Boiled leather

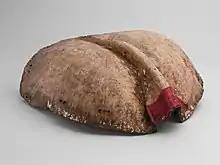
Crupper plate for horse armour, 16th century, north Europe

Versions of cuir bouilli were used since ancient times, especially for shields, in many parts of the world. Although in general leather does not survive long burial, and excavated archaeological evidence for it is rare, an Irish shield of cuir bouilli with wooden formers, deposited in a peat bog, has survived for some 2,500 years. It was commonly used in the Western world for helmets; the pickelhaube, the standard German helmet, was not replaced by a steel stahlhelm until 1916, in the midst of World War I. As leather does not conduct heat the way metal does, firemen continued to use boiled leather helmets until World War II, and the invention of strong plastics.